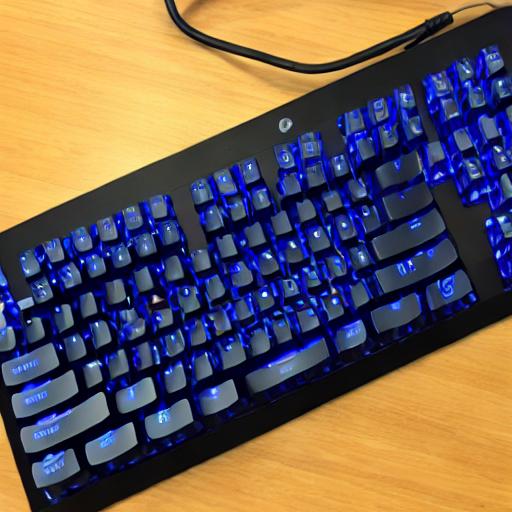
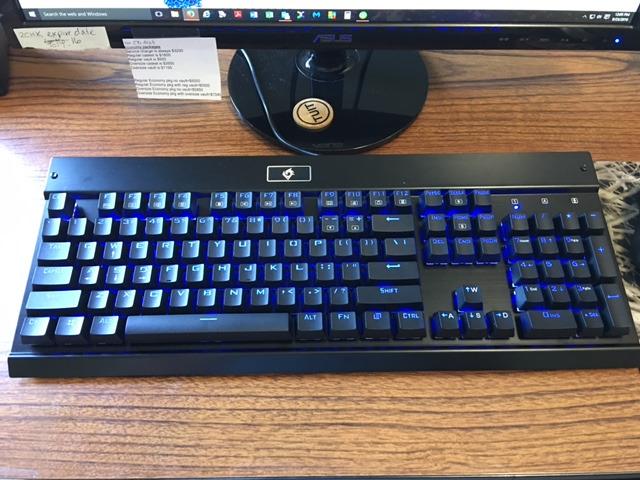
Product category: keyboard
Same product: no